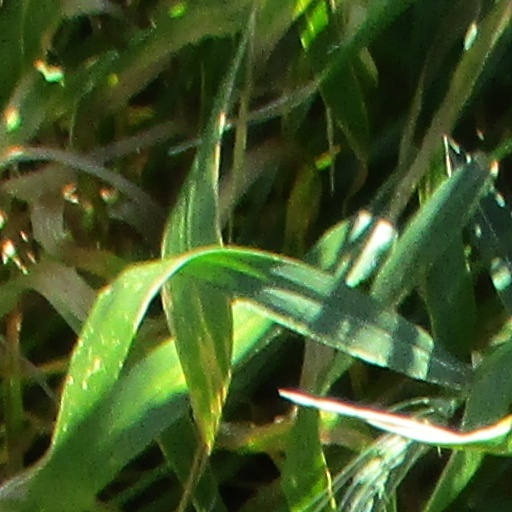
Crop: wheat